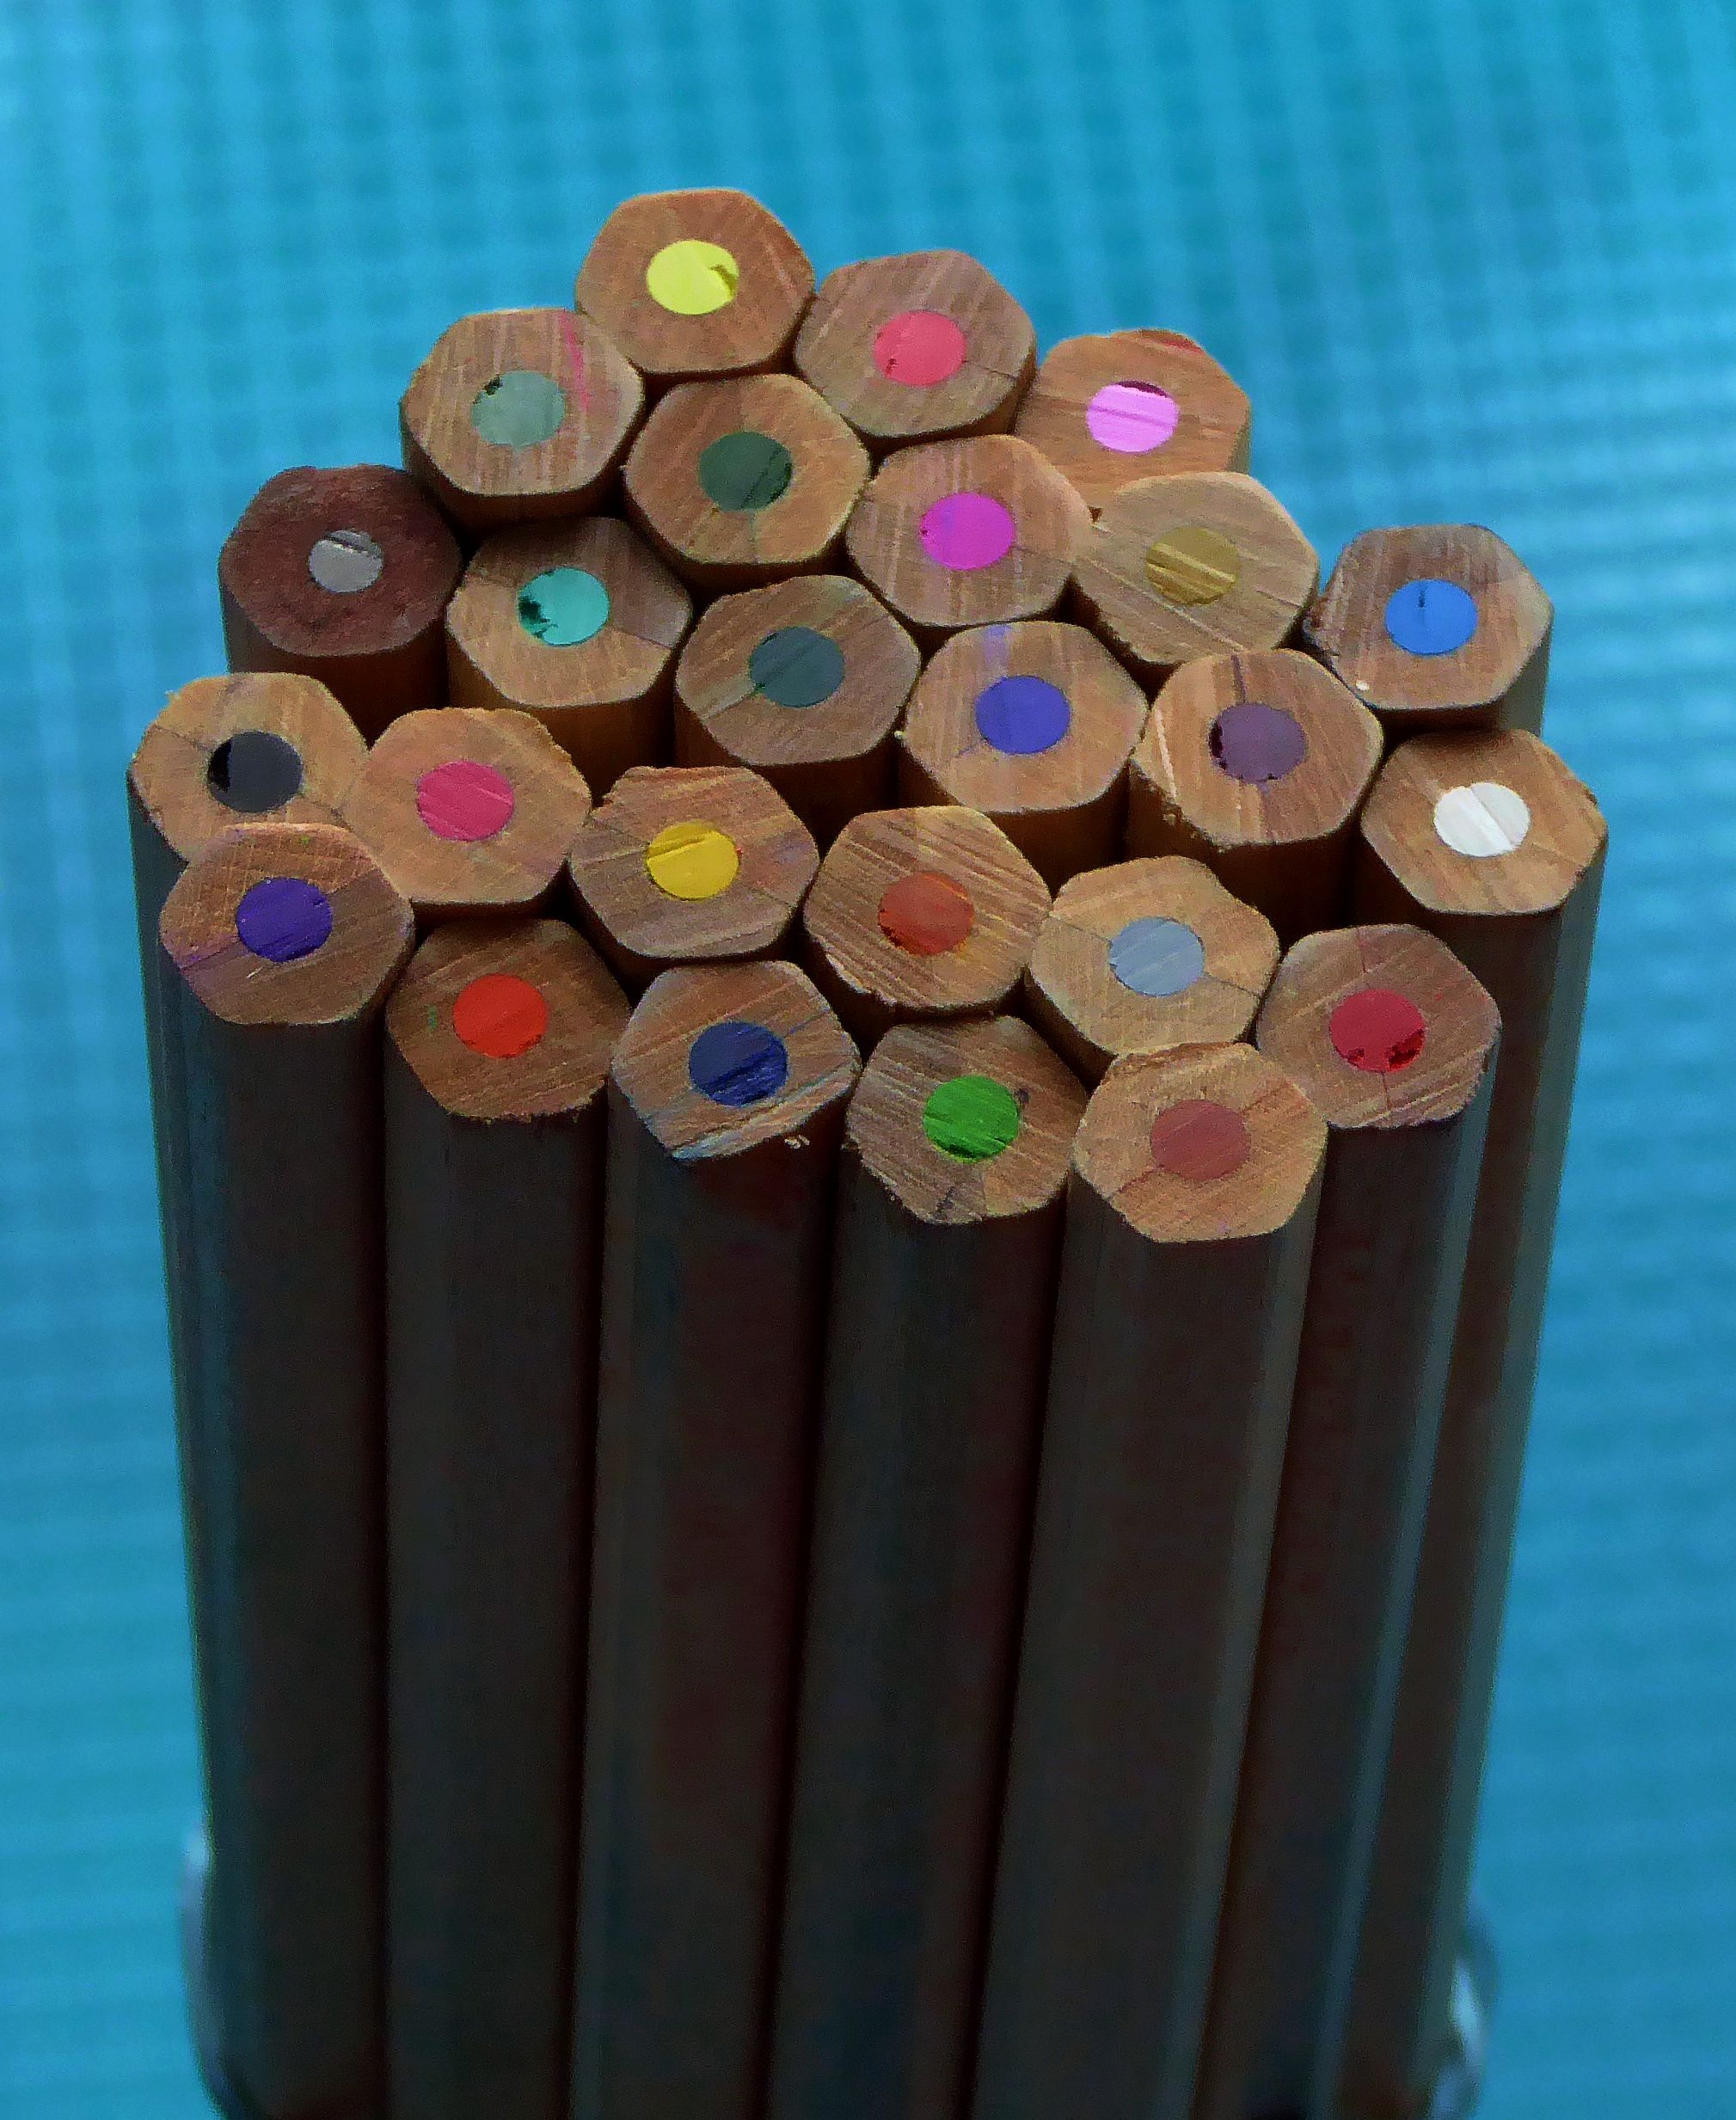
pencil, wood, color, colorful, pens, draw, shape, colored pencils, colour pencils, with coloured mines